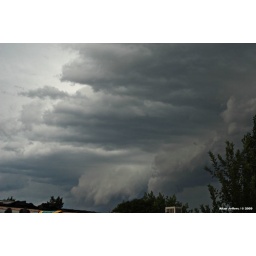
One of the first photos I snapped of that shelf cloud that came through back in August